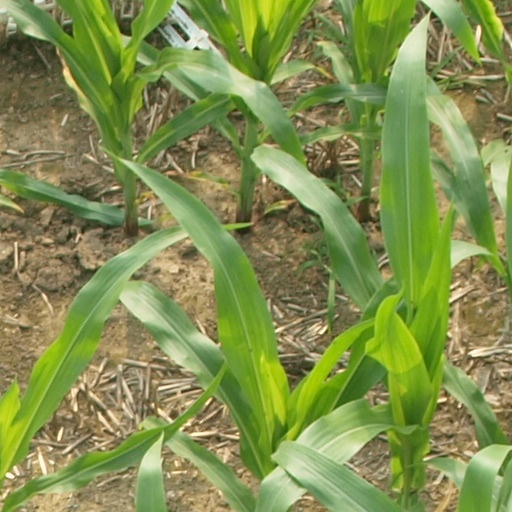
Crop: maize; corn